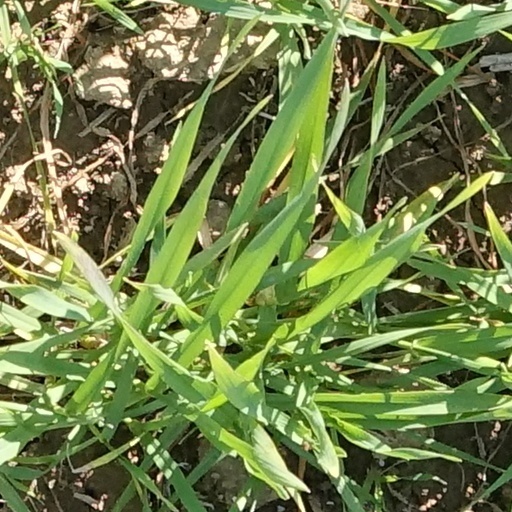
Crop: wheat